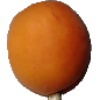
Label: Apricot 1